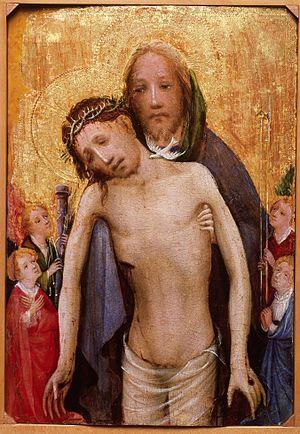
Christ-de-douleur WRM Dep 363
Le Maître de Saint-Laurent est le nom de convention d'un peintre anonyme gothique actif entre 1415 et 1430 à Köln, dû à un fragment d'un retable en provenance de l'ancienne église paroissiale Saint-Laurent de Cologne, démolie en 1818.